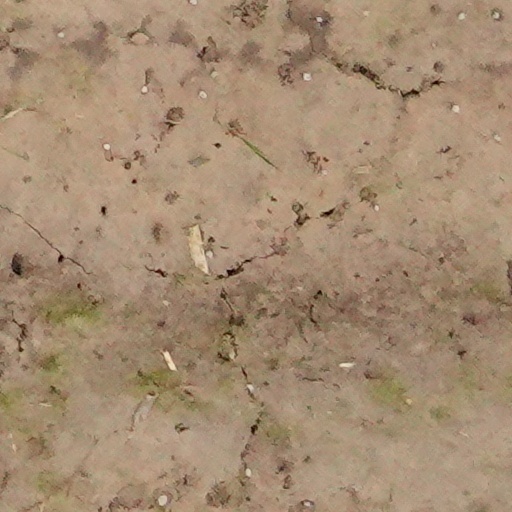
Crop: wheat